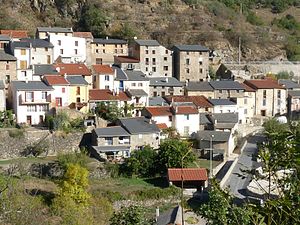
Serdinya
El Solà (den del af Serdinya, som ligger på solsiden)
El Solà (den del af Serdinya, som ligger på solsiden)
Serdinya er en by og kommune i departementet Pyrénées-Orientales i Sydfrankrig.